Reformed worship

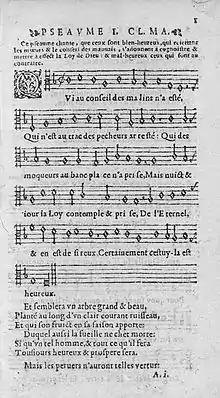
Psalm 1 from the "Genevan Psalter" of 1562

Huldrych Zwingli, who began his reforming work in Zurich in 1518, introduced many radical changes to worship. His Sunday service, instituted in 1519, was apparently derived from a liturgy called Prone, a late Medieval service which was sometimes held before, during, or after mass. It contained the Lord's Prayer, a Hail Mary, a sermon, a remembrance of those who had died the previous week, another Lord's Prayer and Hail Mary, the Apostles' Creed, the Decalogue, confession, and absolution.